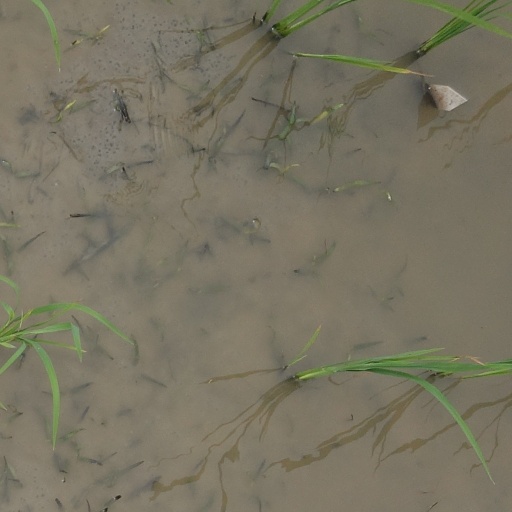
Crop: rice